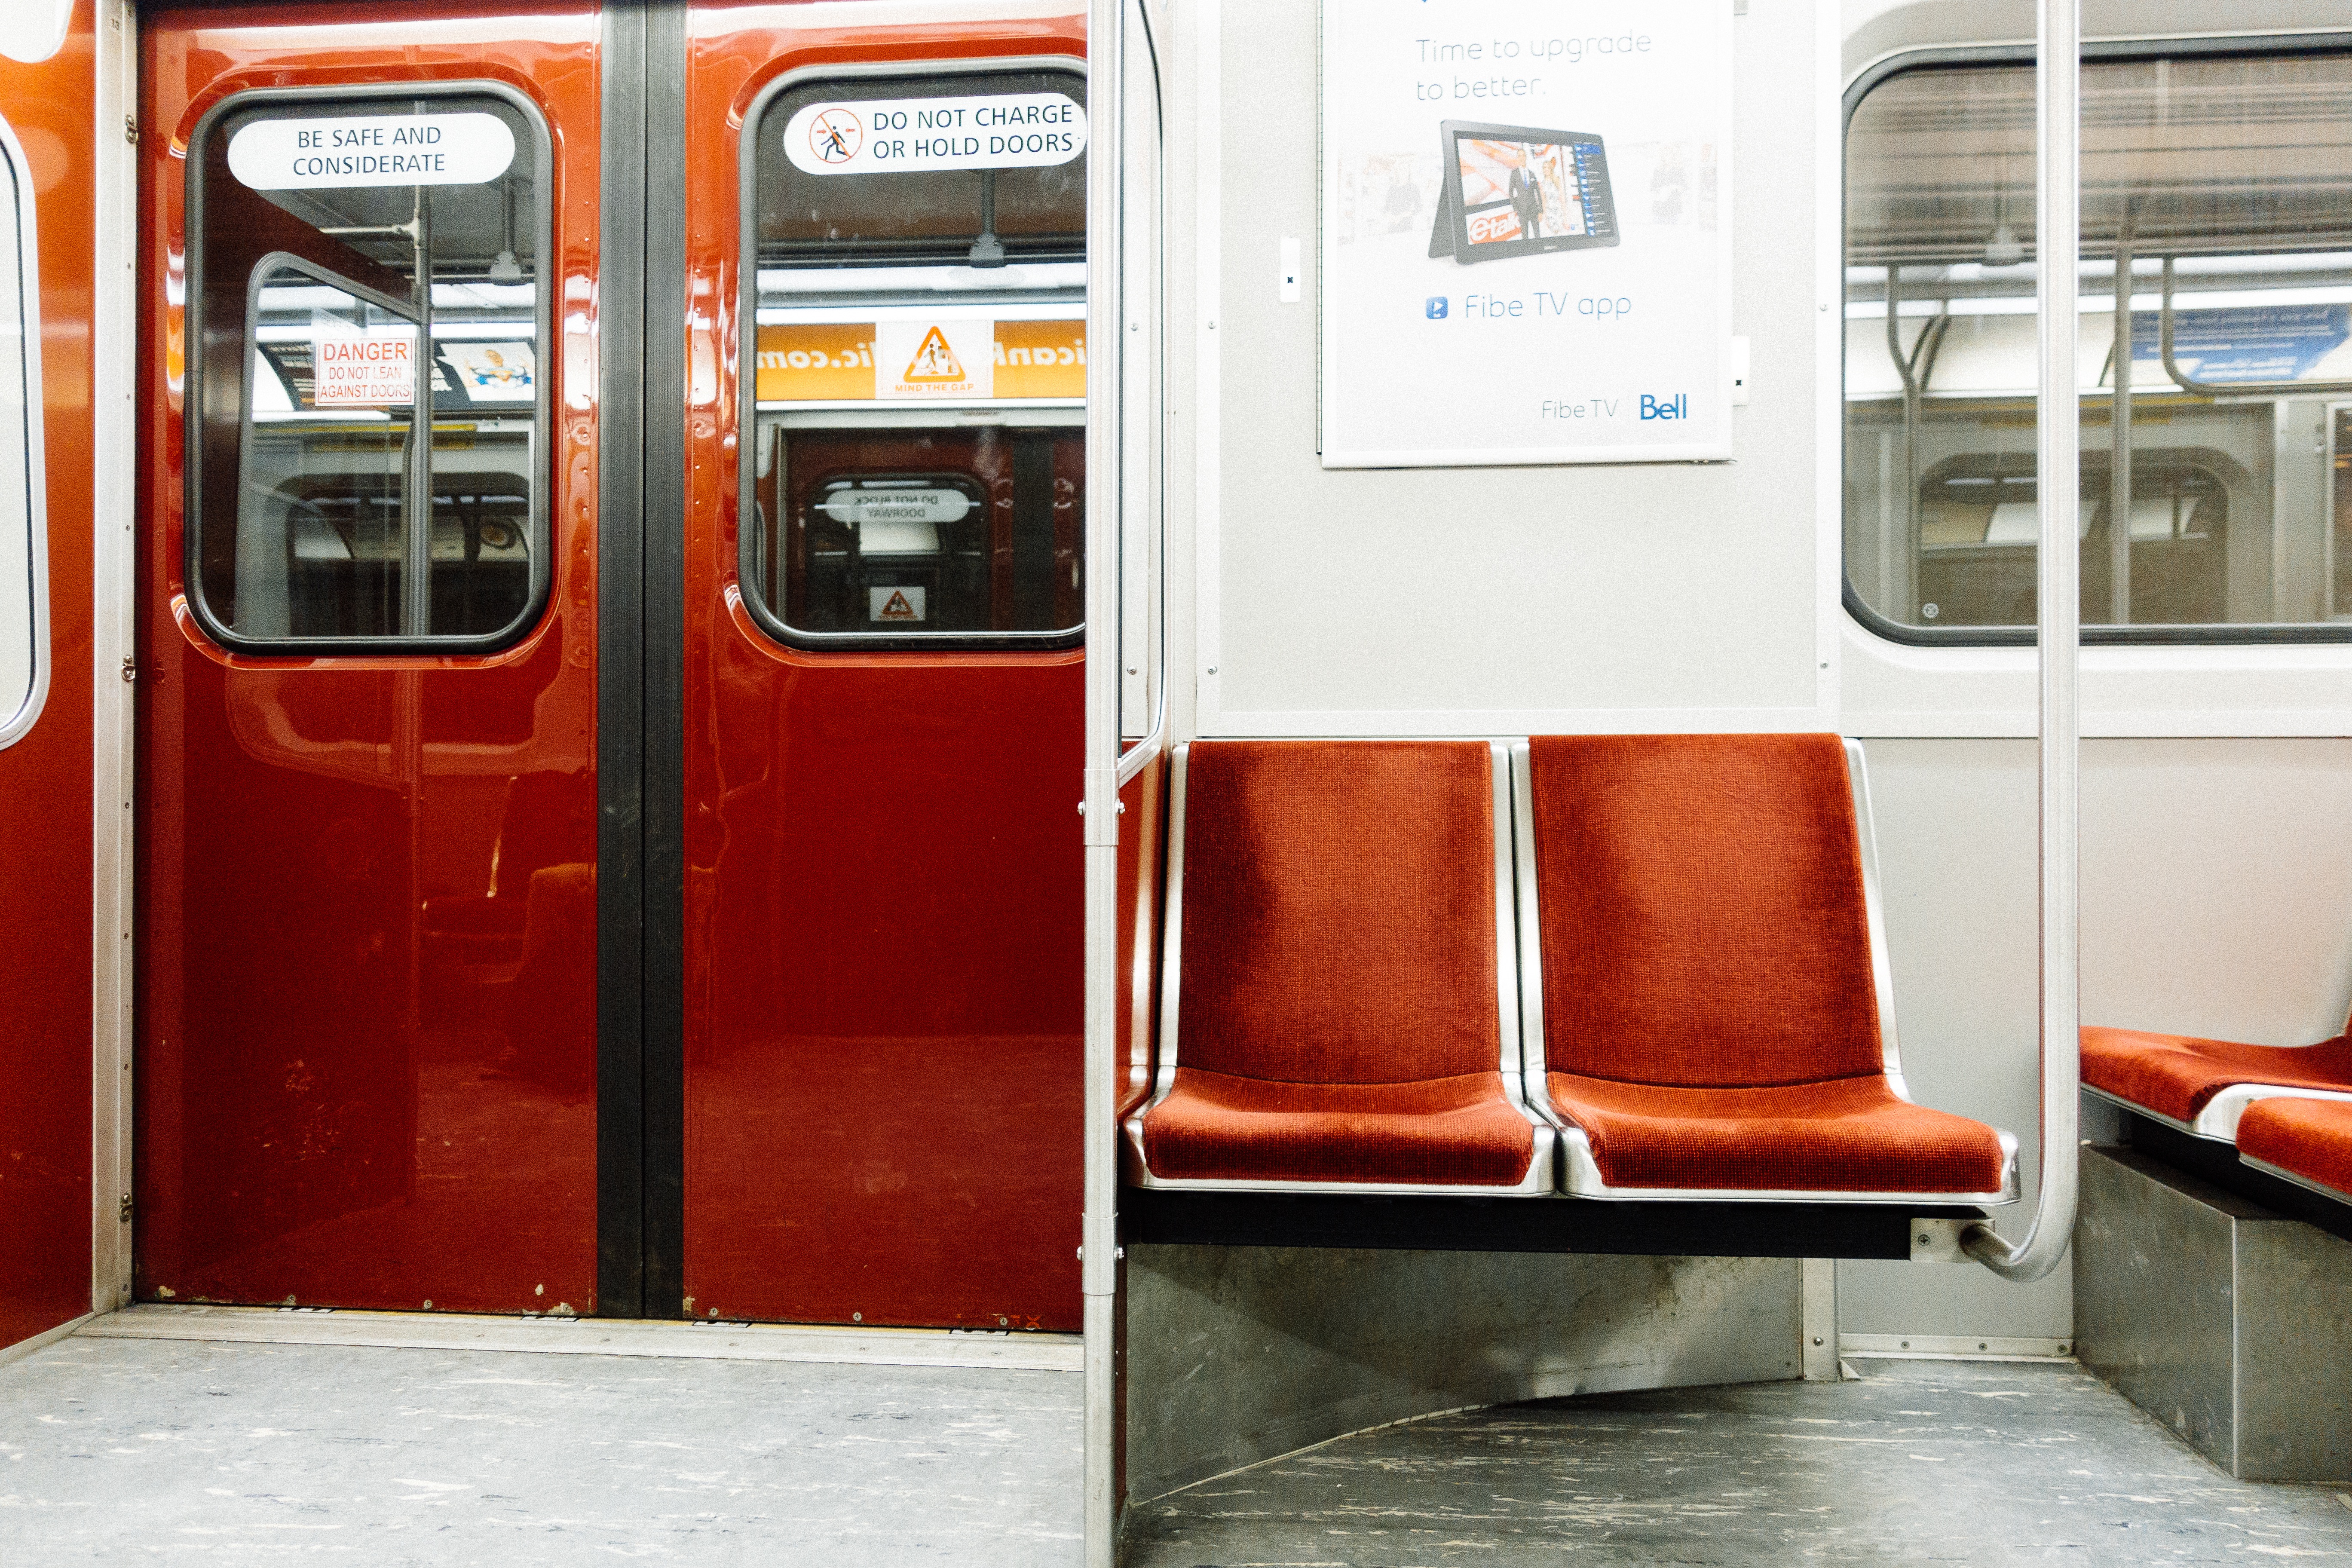
transport, vehicle, public transport